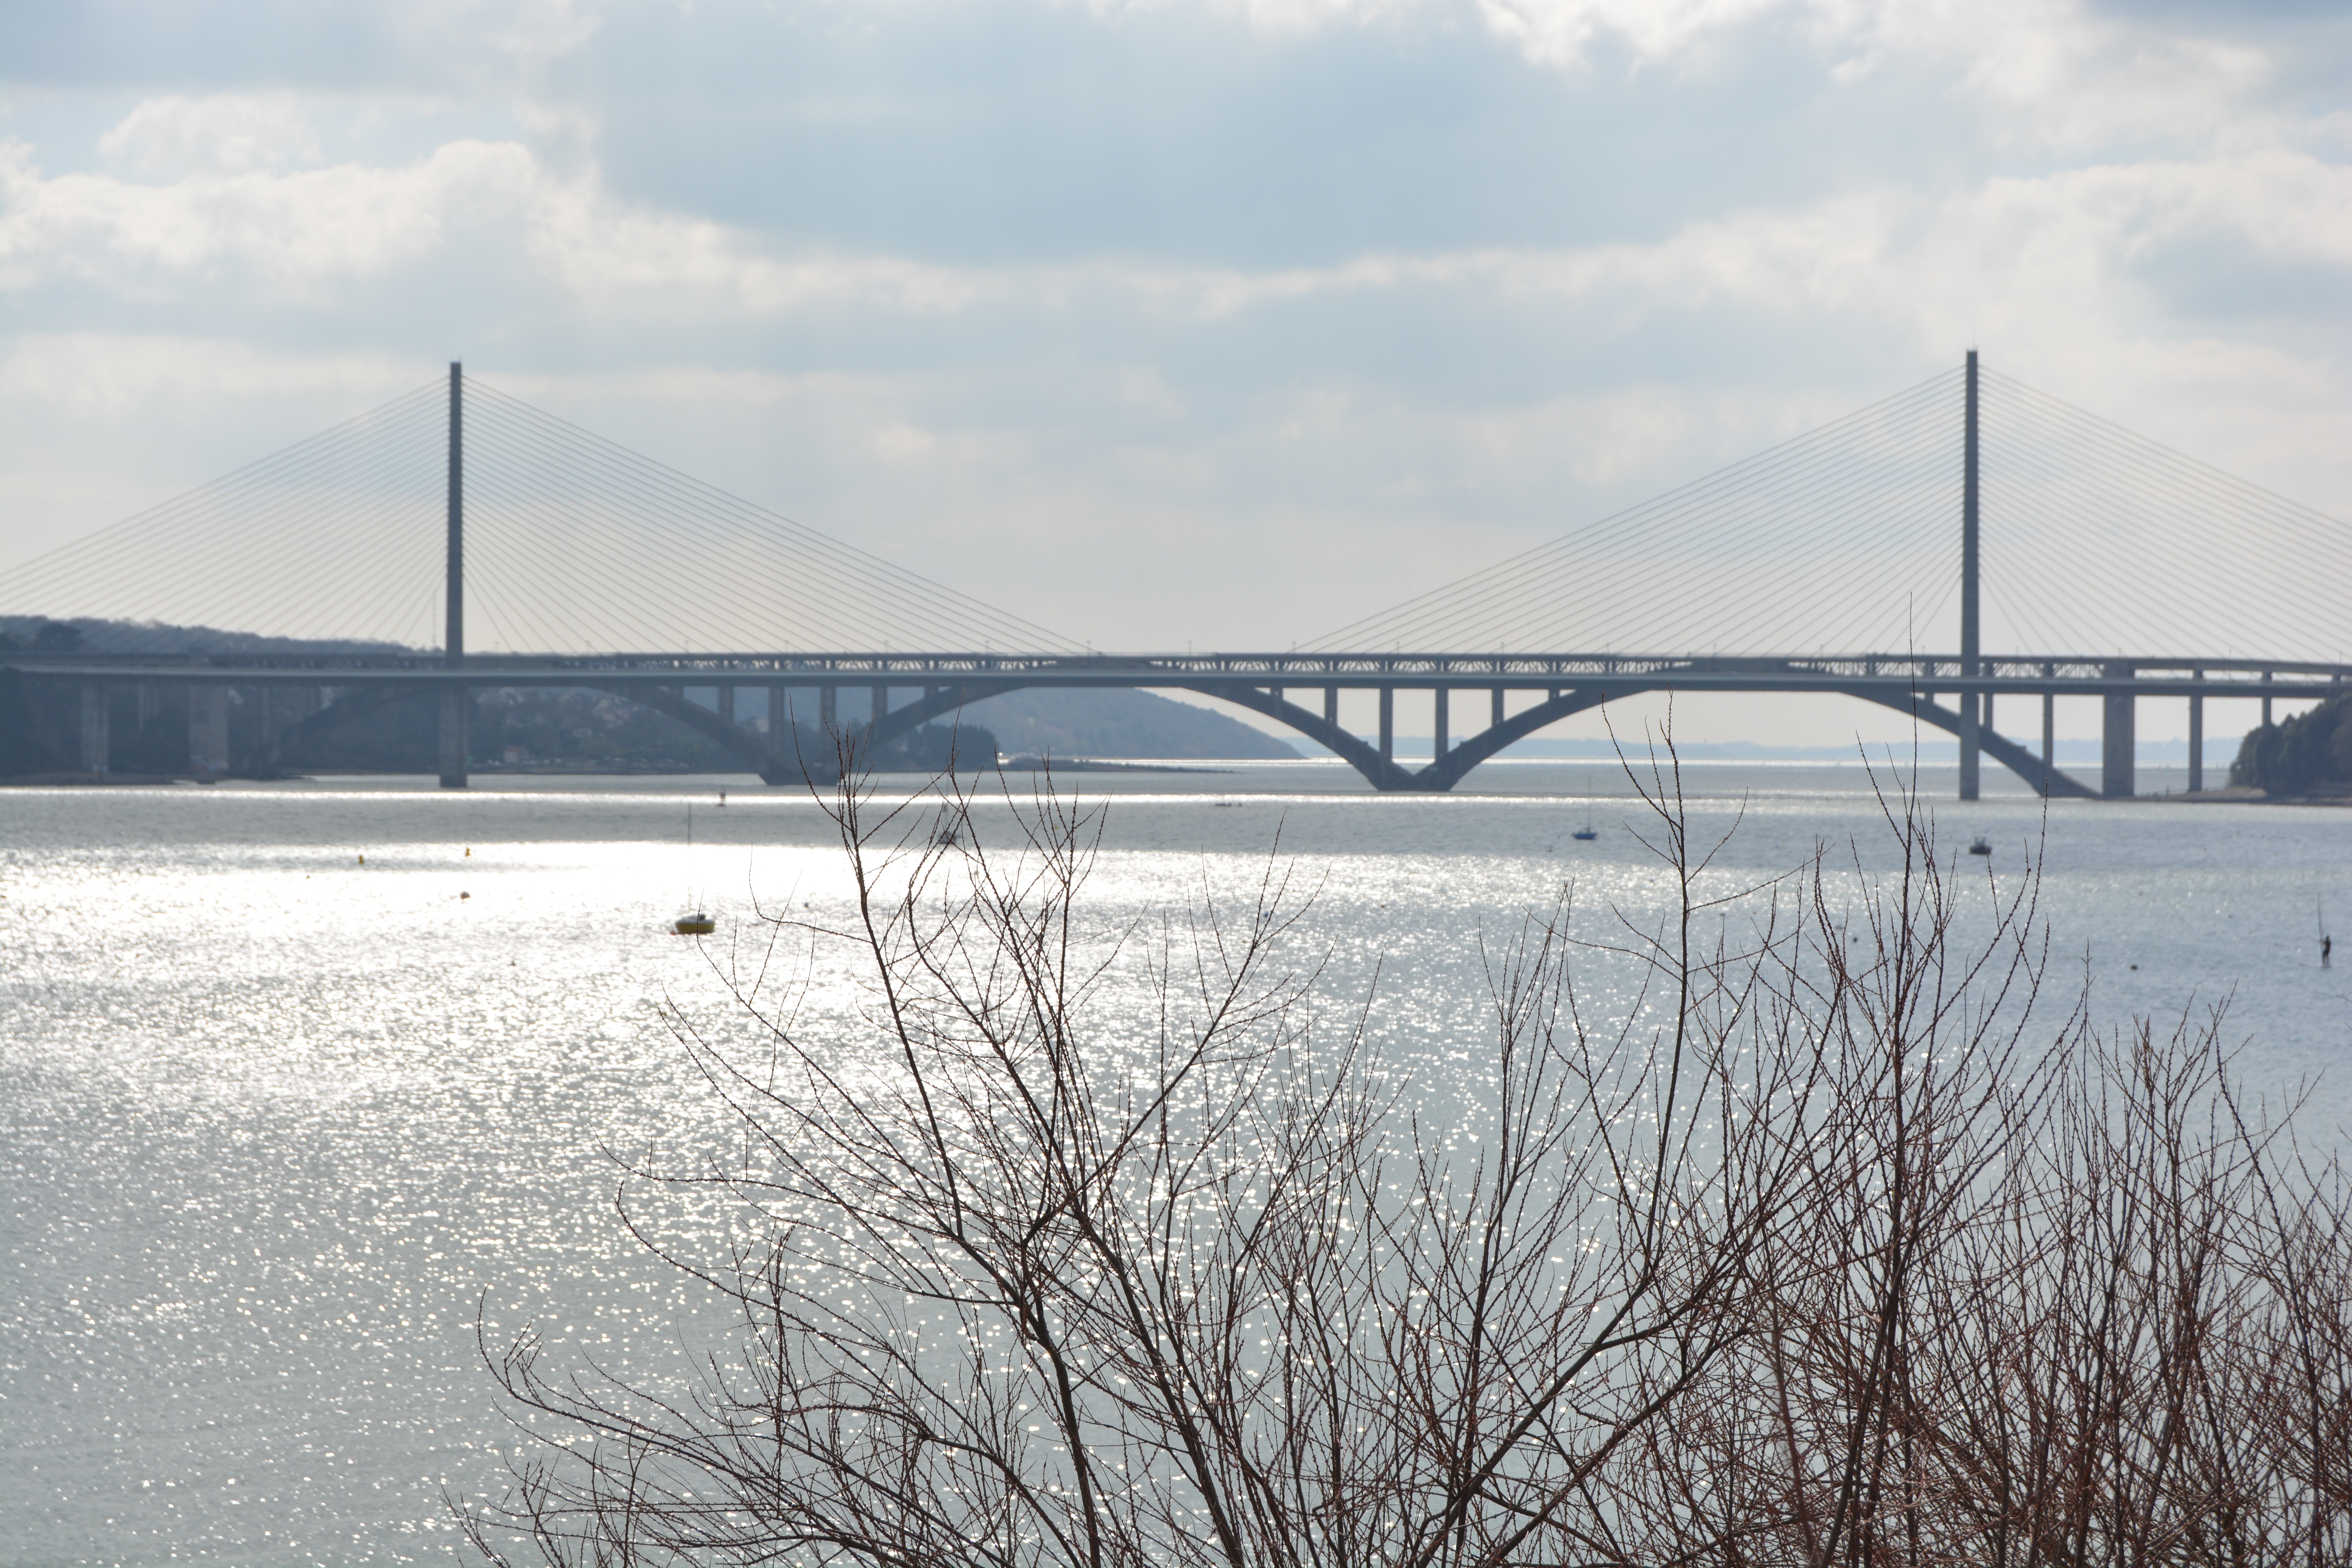
water, snow, winter, bridge, river, harbor, reservoir, nonbuilding structure, plougastel daoulas